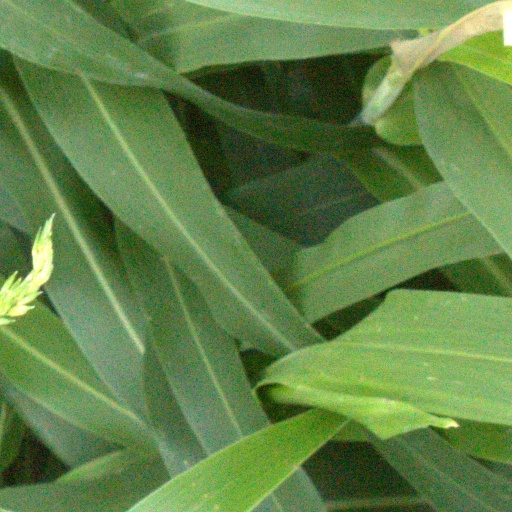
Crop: sorghum